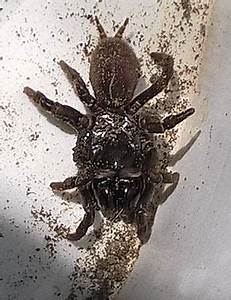
Label: spider